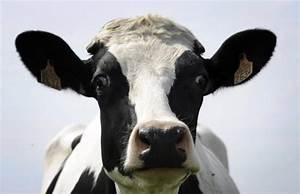
Label: mucca